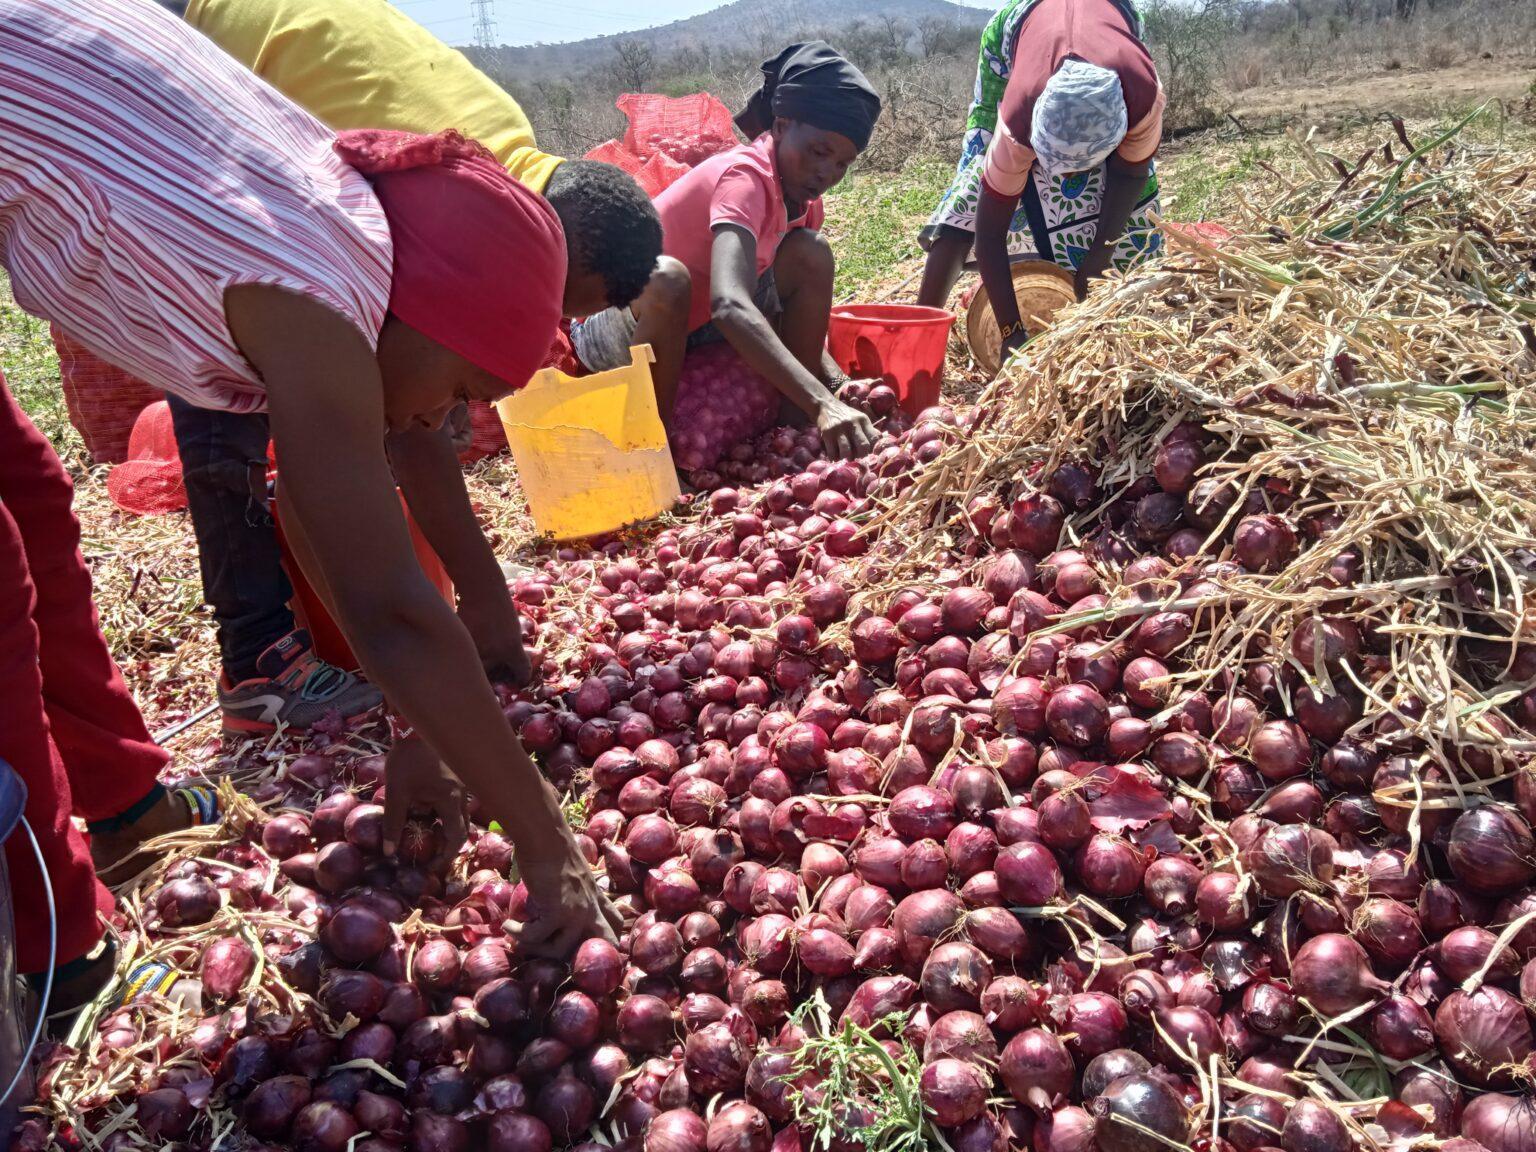
Wafanyakazi wakipakia vitunguu kwenye mifuko maalumu baada ya uvunaji. Shughuli hii hufanyika baada ya zao hili kuanikwa, pia hurahisisha usafirishaji kuelekea sokoni kwaajili ya biashara.